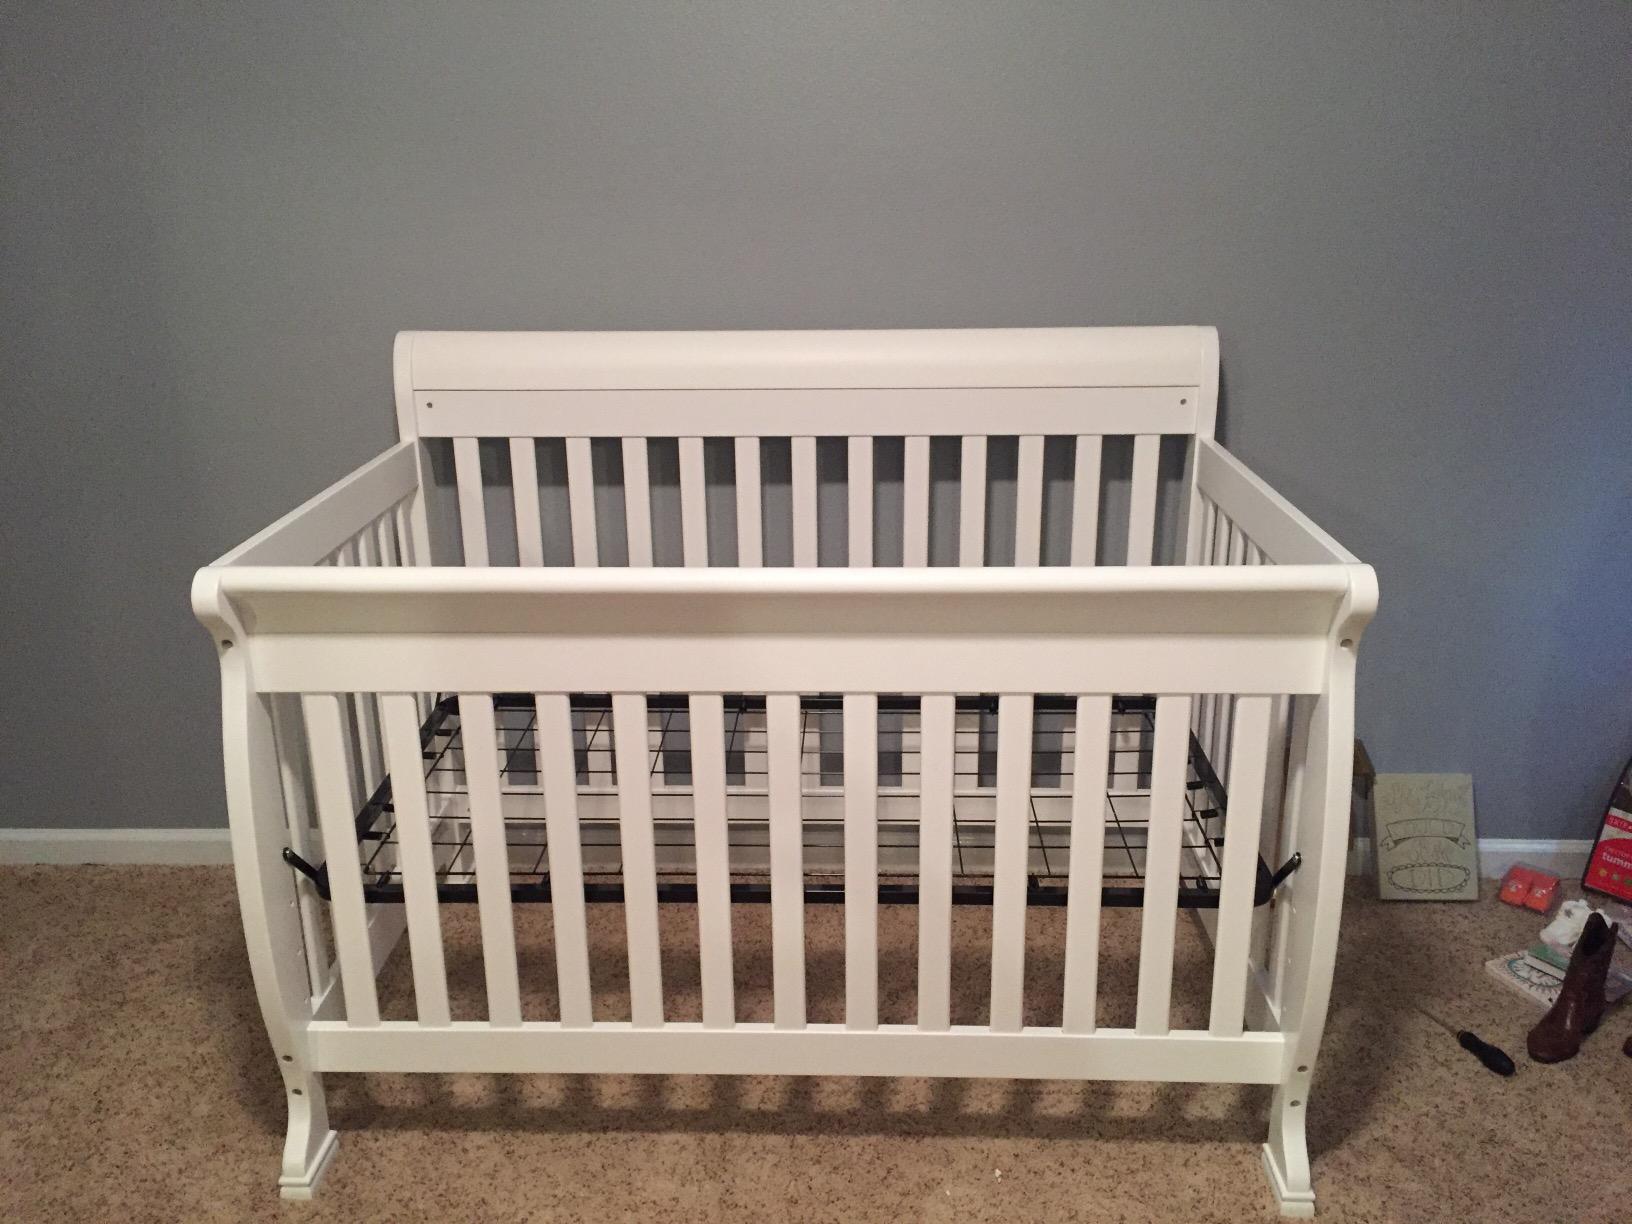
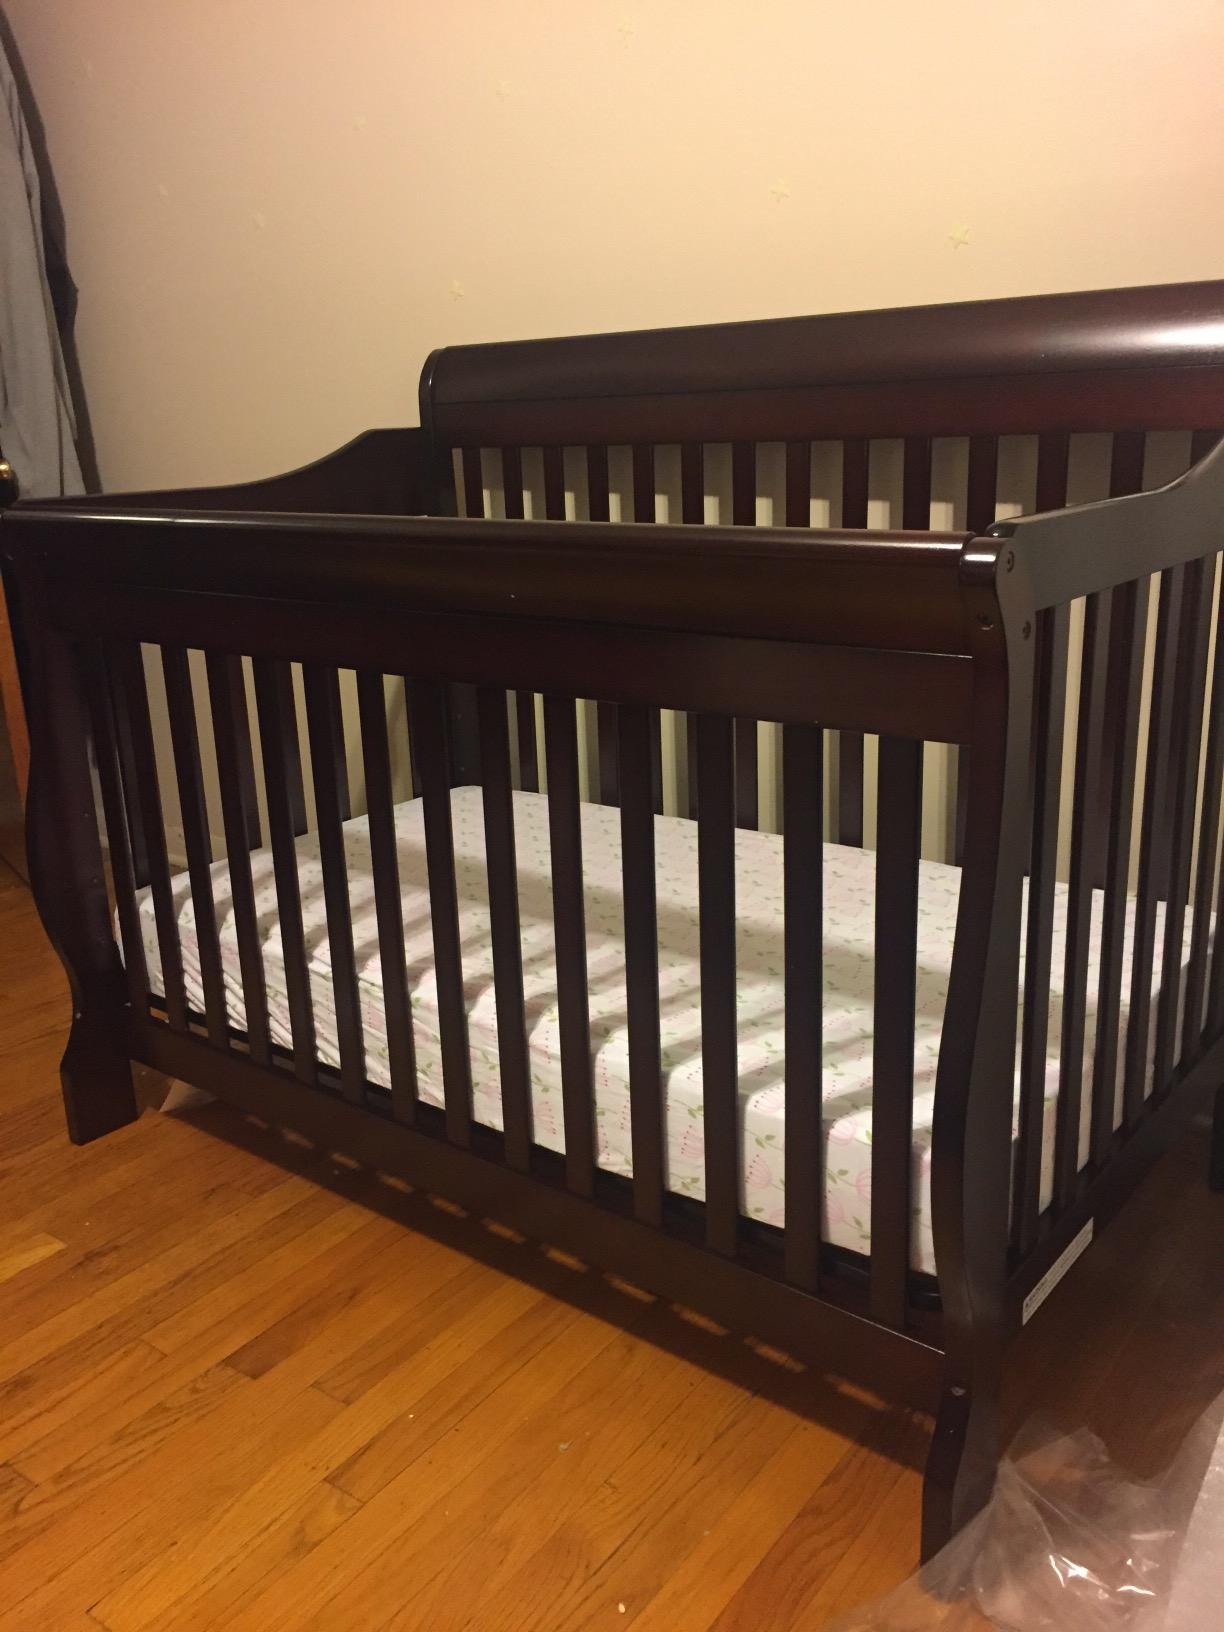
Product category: products_crib
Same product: no